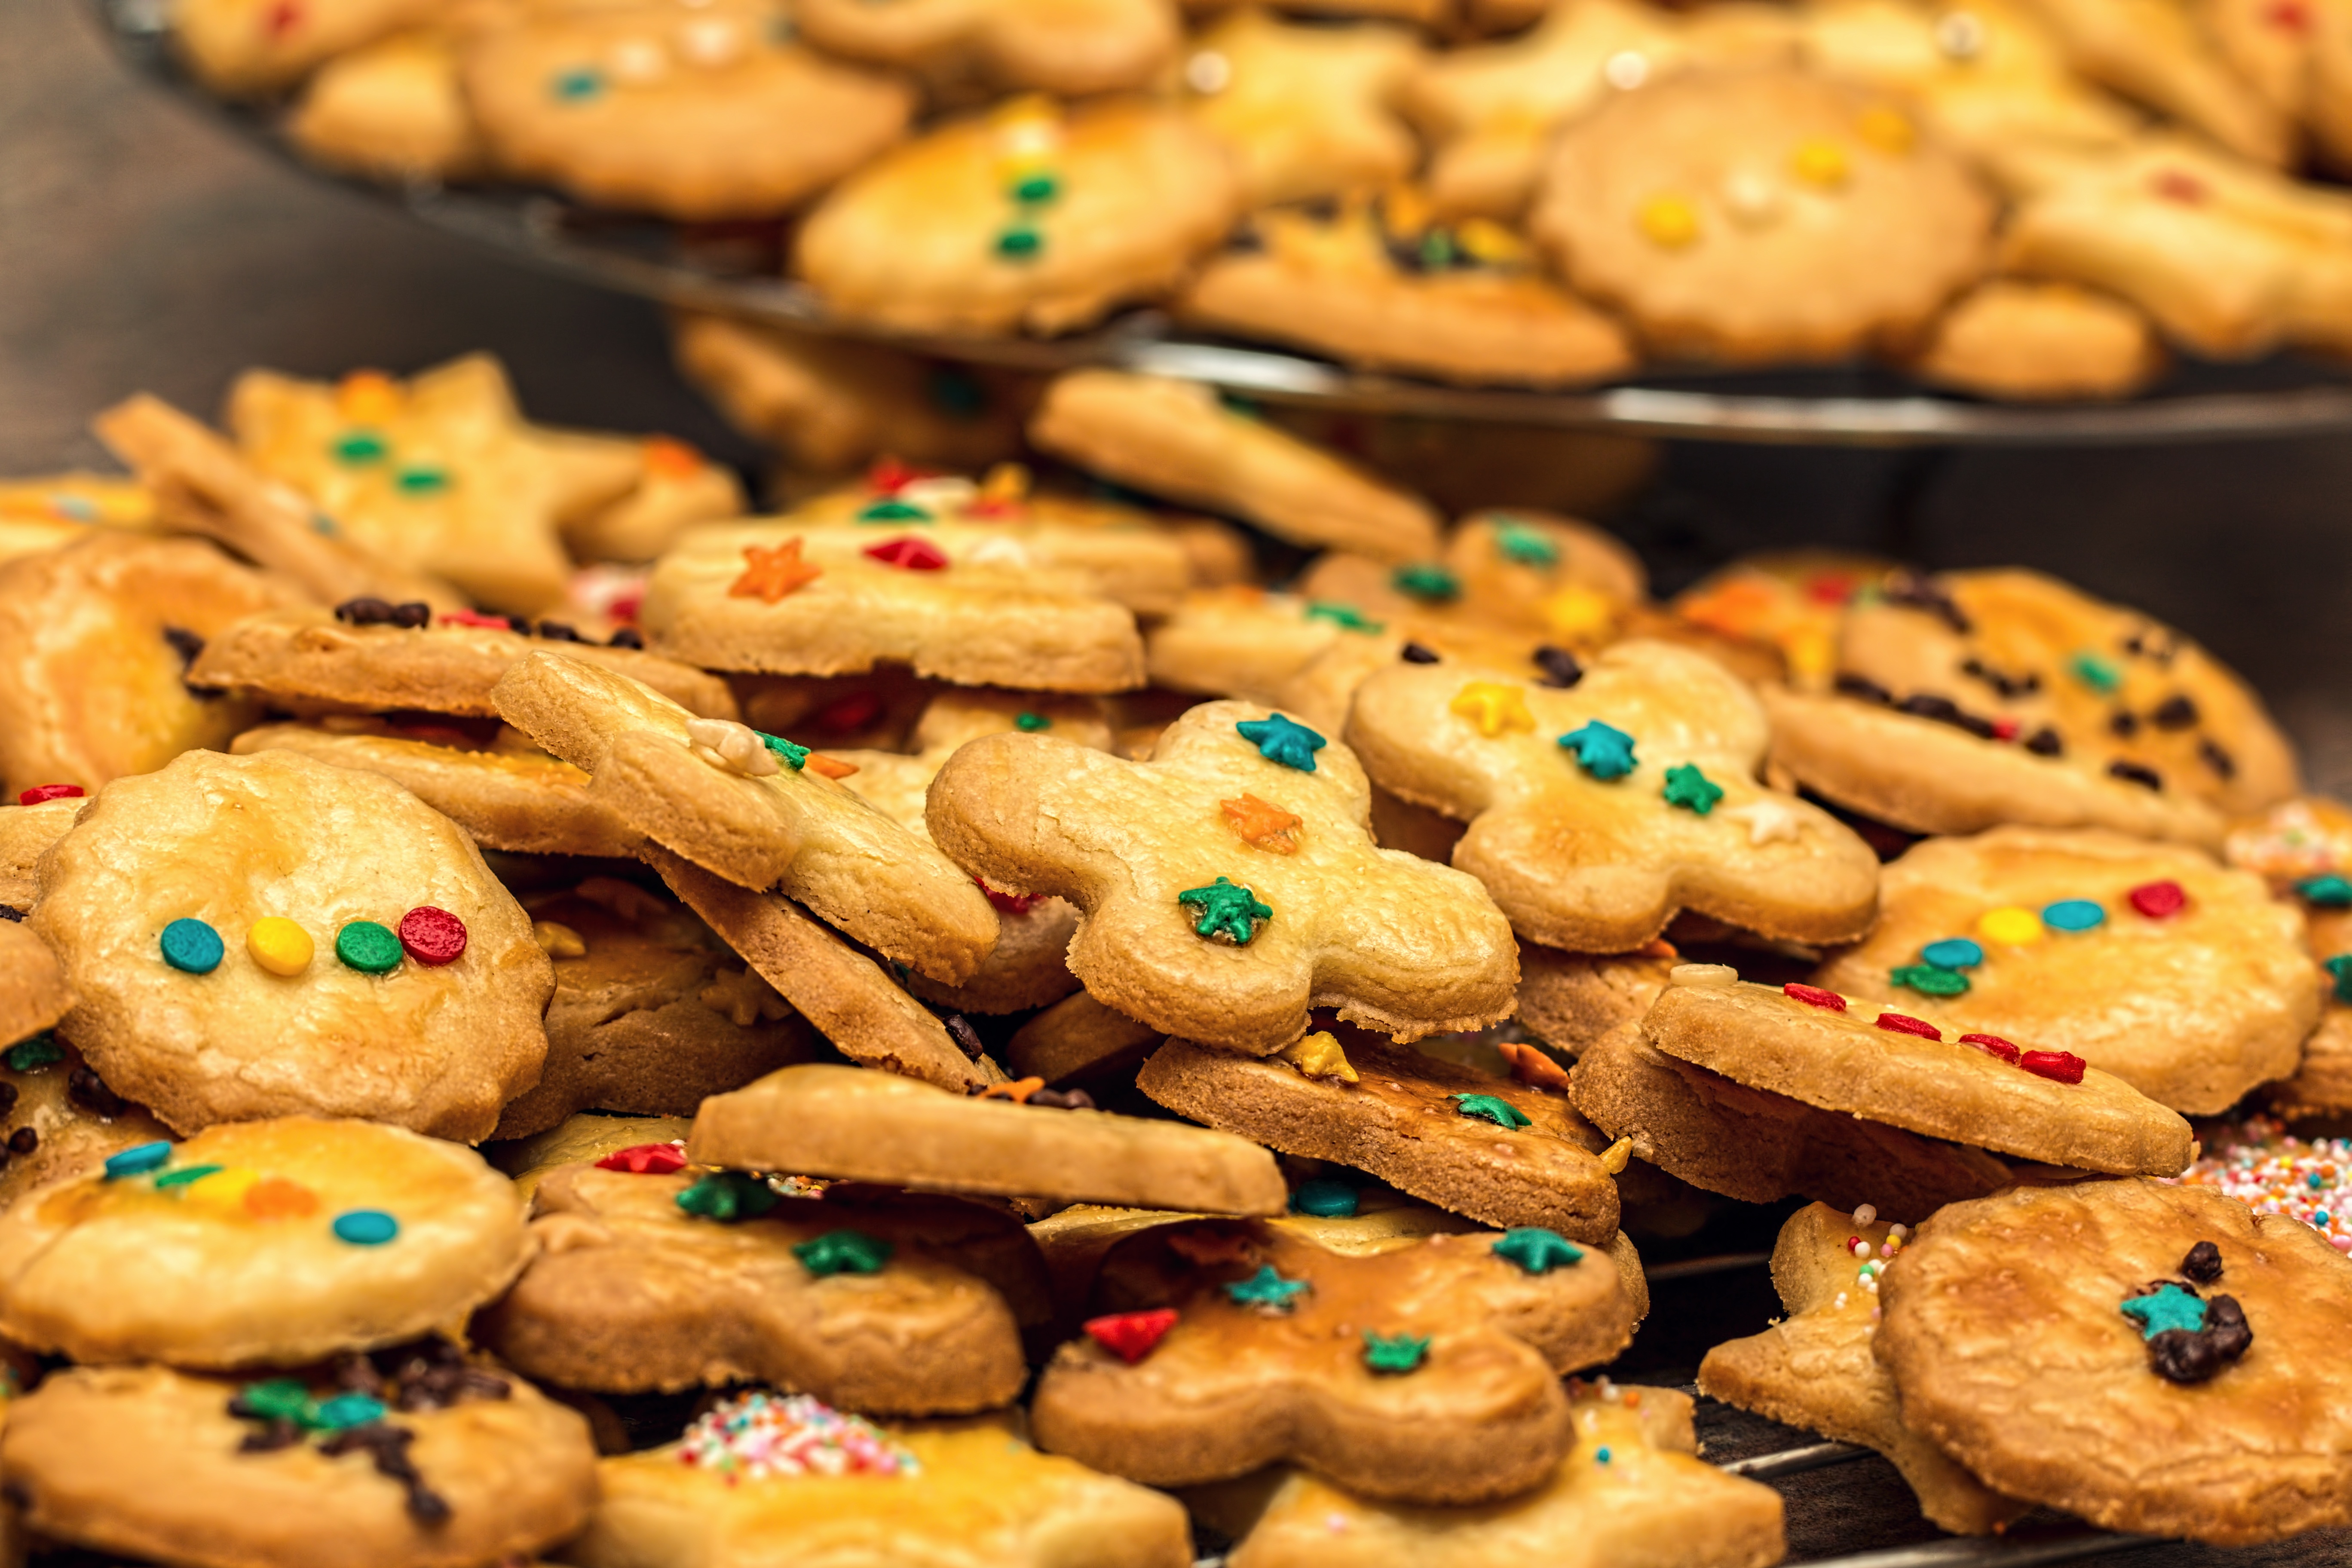
food, produce, baking, cookie, dessert, pastry, cookies, sweets, icing, baked goods, flavor, biscuits, snack food, cookies and crackers, bredele